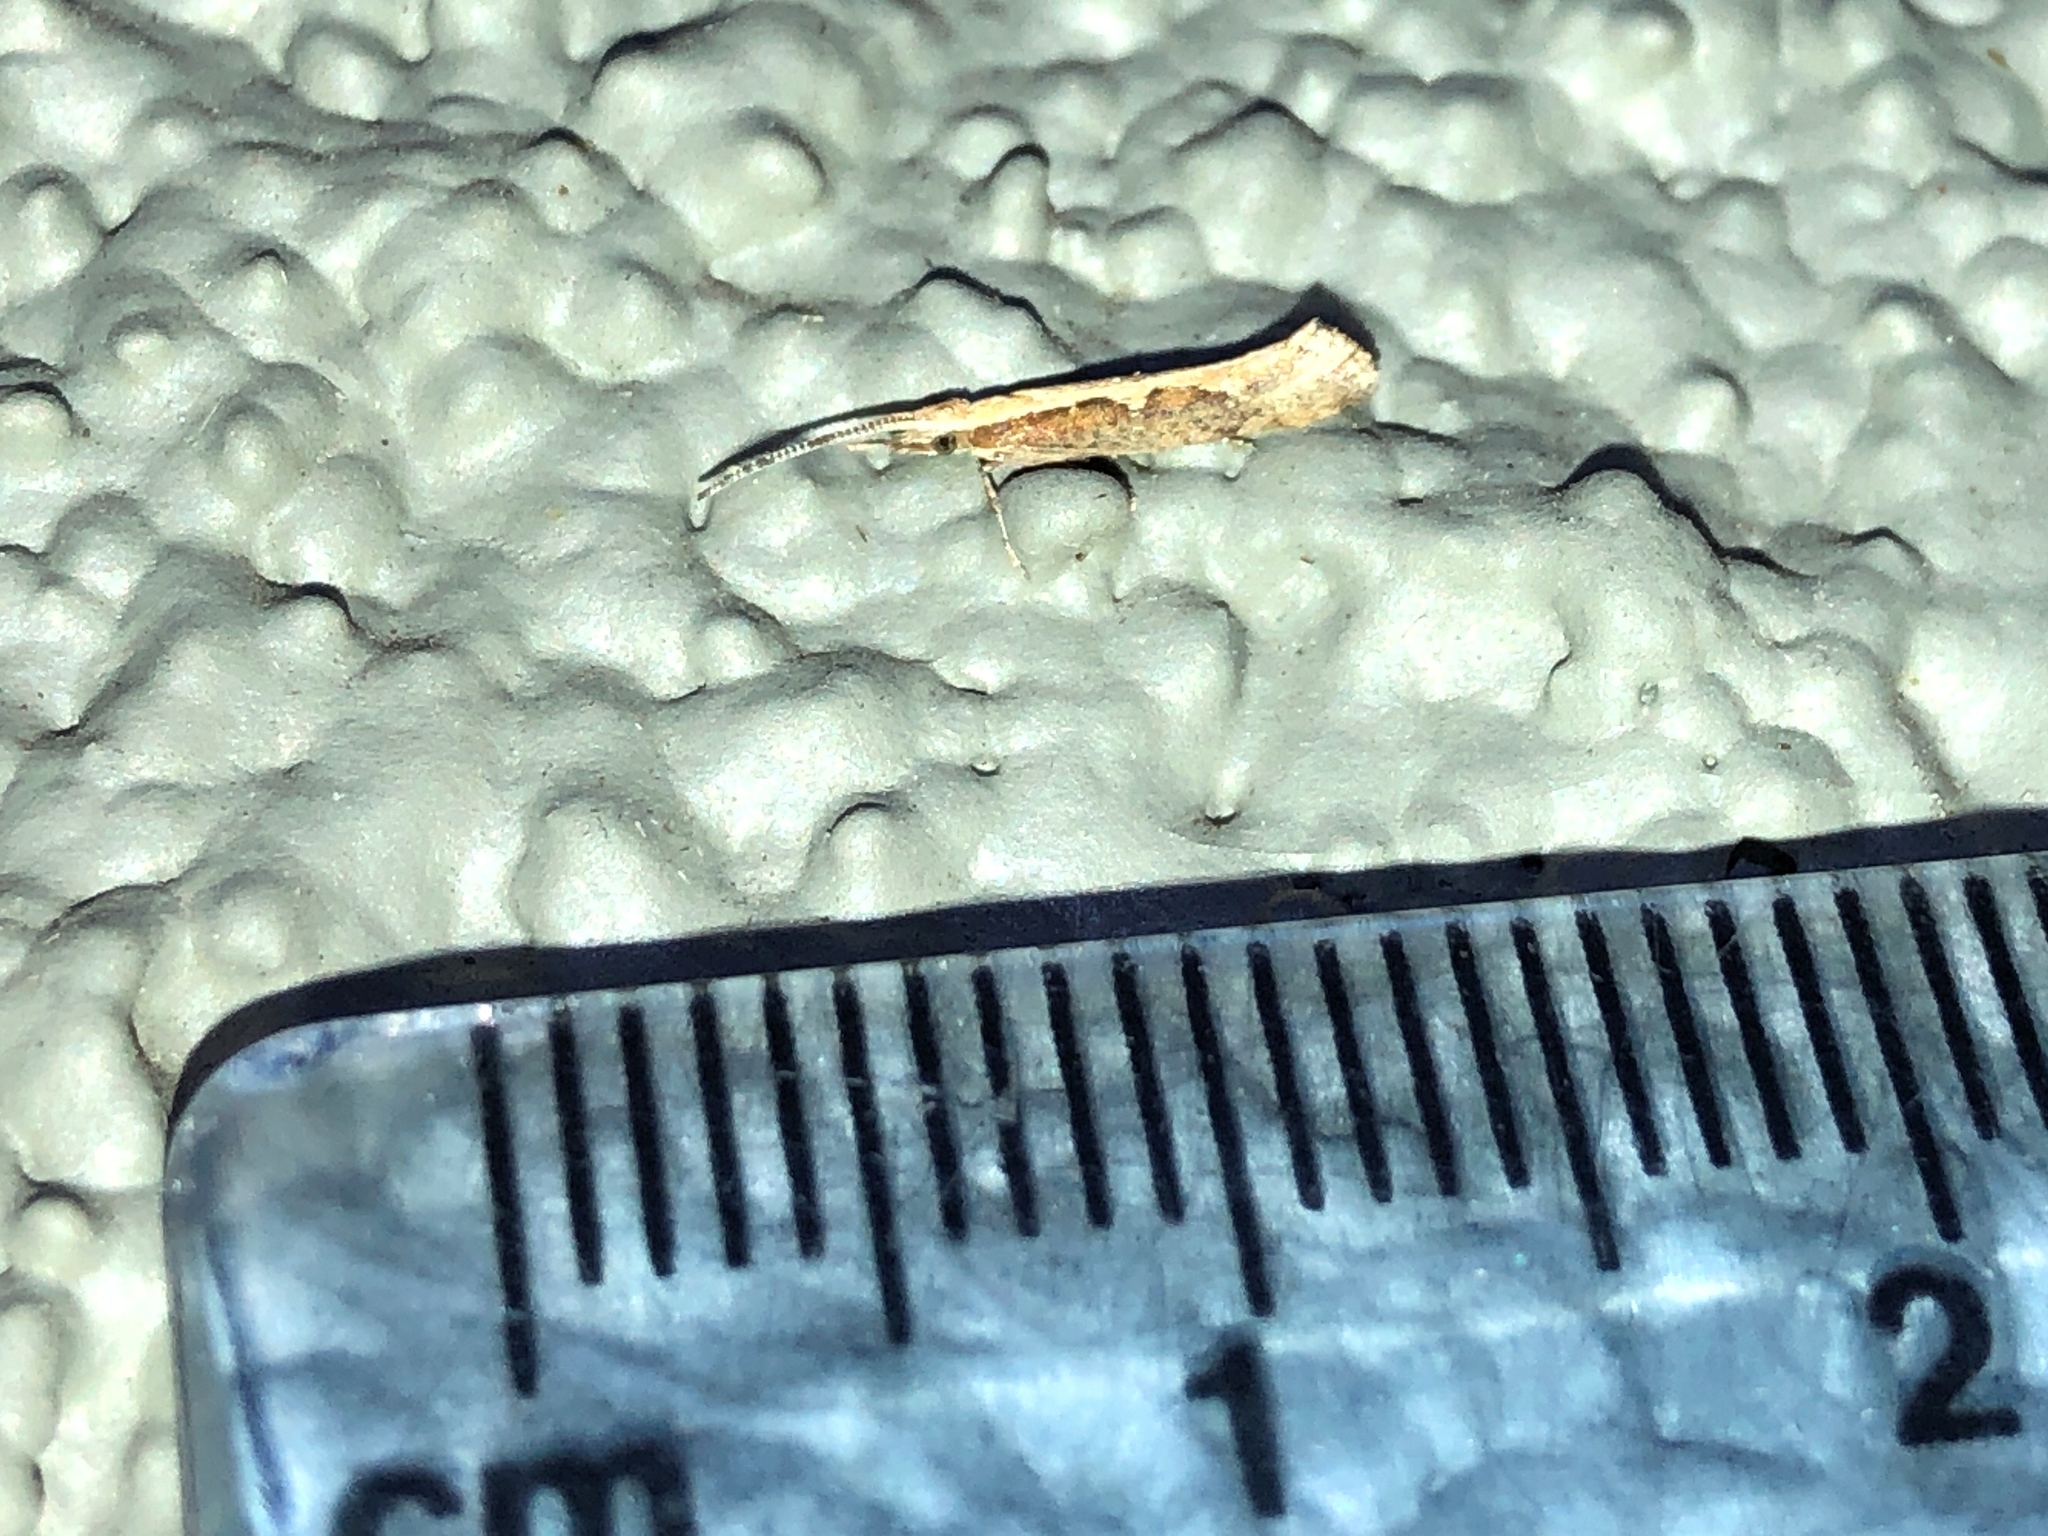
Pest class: diamondback_moth